Evidence Action

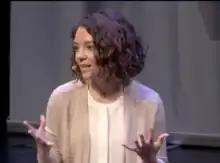
Cari Tuna, co-founder of Open Philanthropy and Good Ventures

Evidence Action has been supported by many prominent organizations in the effective altruism movement. As of 2023, the charity has received over 20 distinct grants from Good Ventures, an American philanthropic organization founded by Cari Tuna and Dustin Moskovitz that distributes funds in line with recommendations from Open Philanthropy. Good Ventures made its largest grants in 2022, when $48.8 million was committed to Evidence Action's Dispensers for Safe Water program and an additional $14 million was earmarked for the charity's Accelerator scheme. Evidence Action has also received 35 distinct grants from GiveWell, an American cause prioritization charity. The largest of these was distributed in 2022, when $64.7 million was committed to Evidence Action's Dispensers for Safe Water program. Between 2017 and 2018, GiveWell also committed over $29 million to the Deworm the World Initiative.